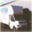
Label: truck